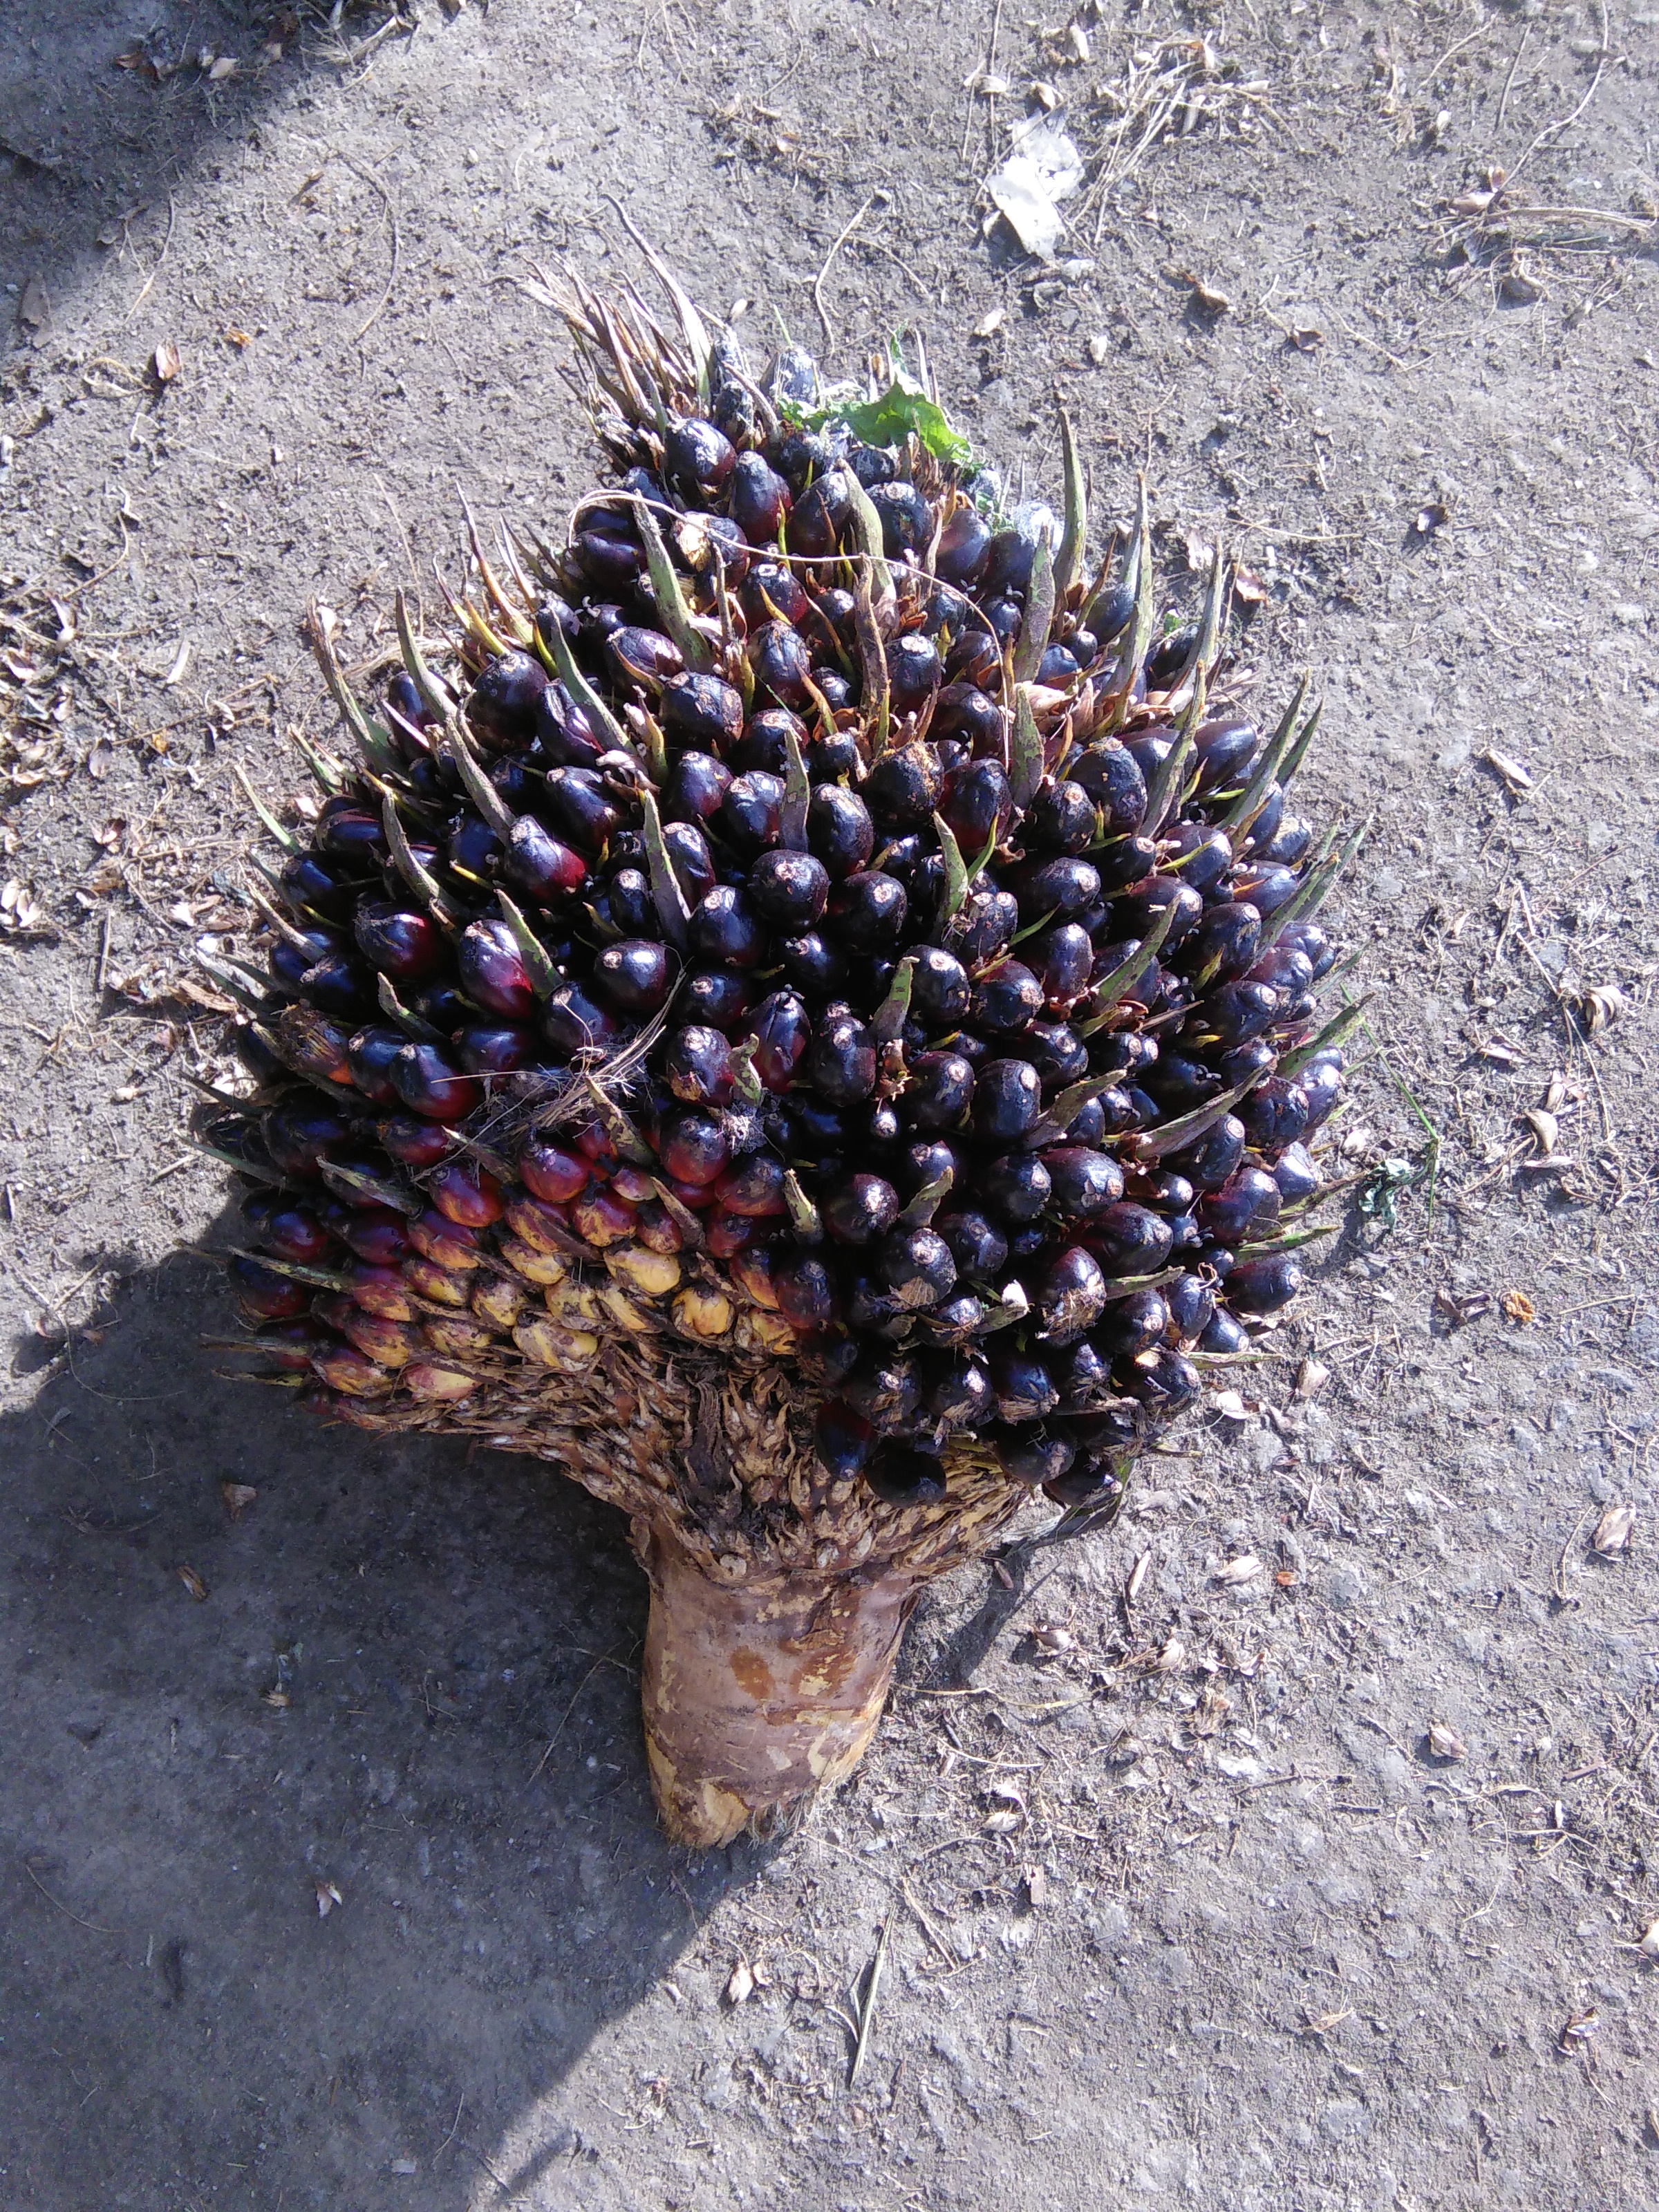
Ripeness: Unripe